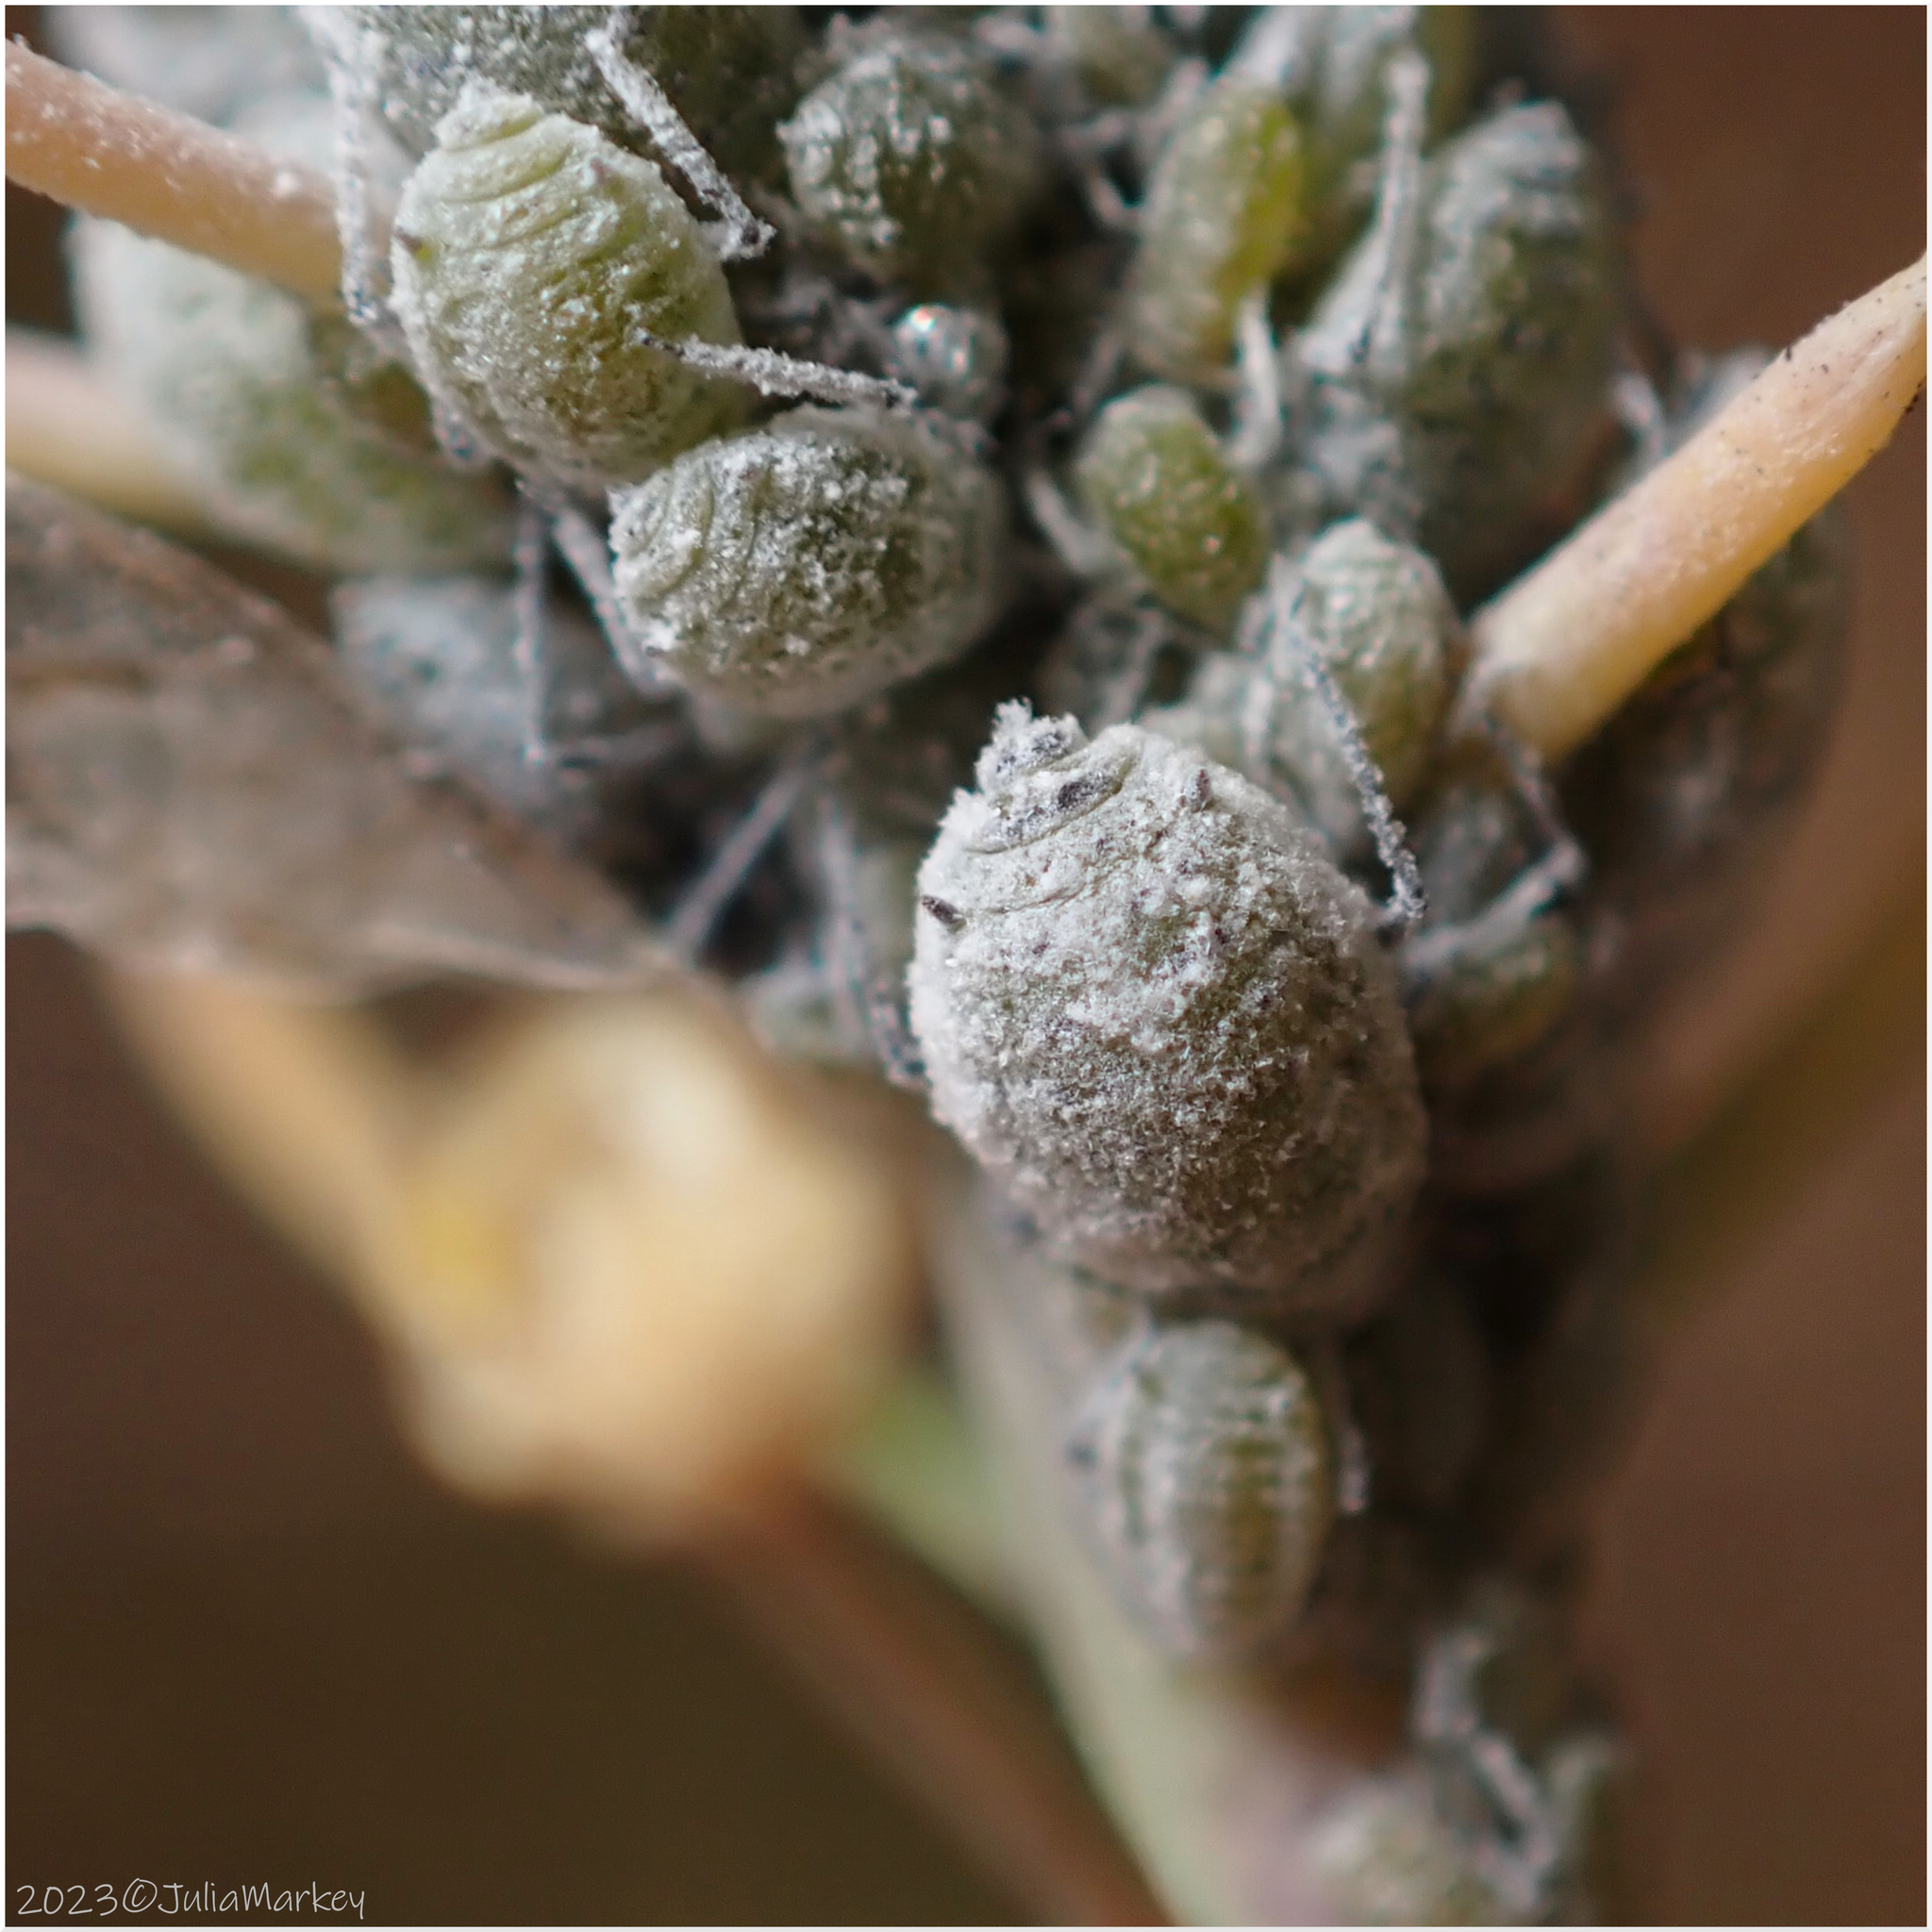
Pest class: cabbage_aphid